Singer-songwriter

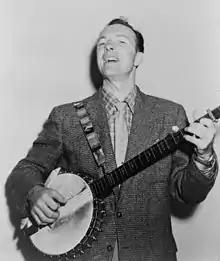
Singer-songwriter Pete Seeger of The Weavers, on banjo in 1955

"Journal of Popular Music Studies", from the folk revival and onward into its permanence in pop music, the role of a singer-songwriter has involved several dimensions of creative identity: